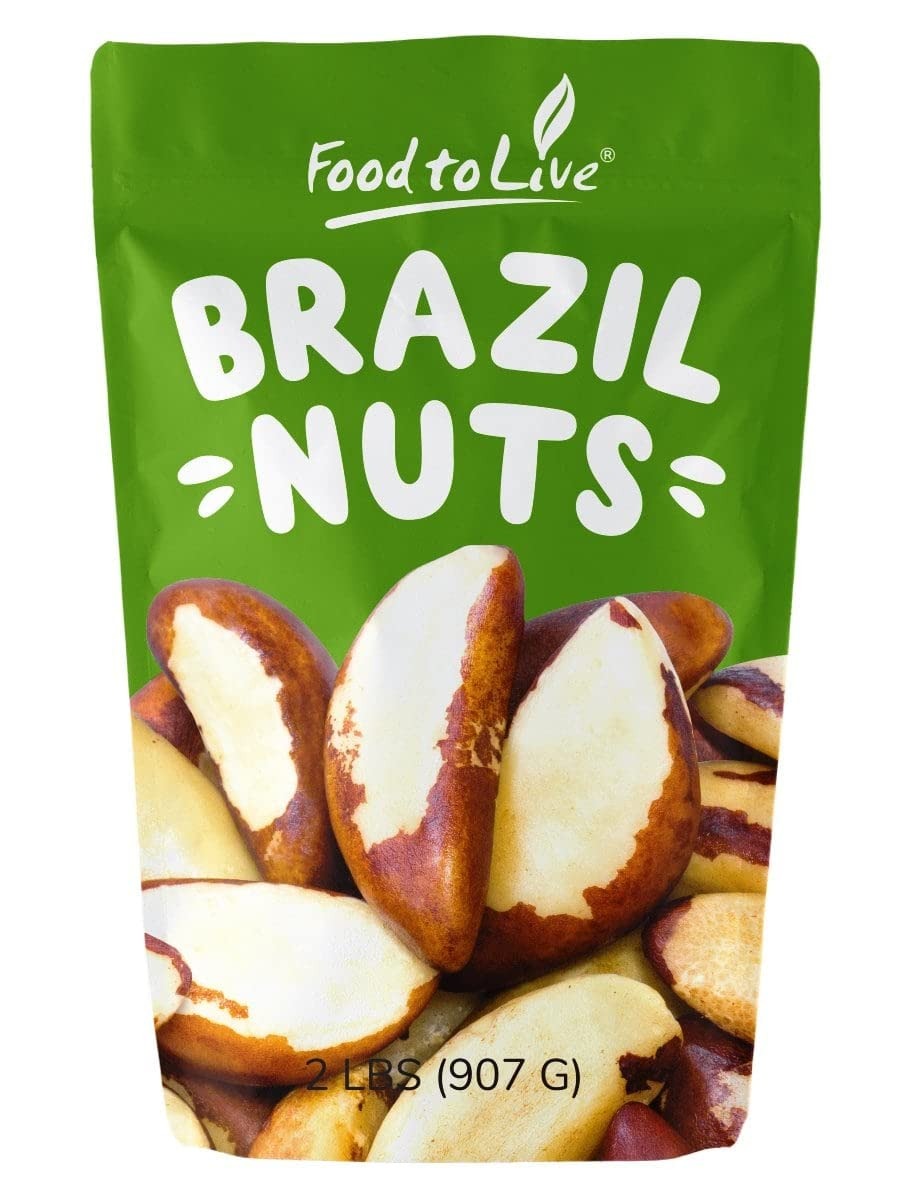
Item Name: Food to Live- Brazil Nuts, 2 Pounds Non-GMO Verified, Raw, Whole, No Shell, Unsalted, Kosher, Vegan, Keto and Paleo Friendly, Bulk, Good Source of Selenium, Low Sodium and Low Carb Food.
Bullet Point 1: ✔️RICH IN SELENIUM: Selenium is a powerful antioxidant that helps to protect your cells from damage and supports your immune system. Selenium is important for thyroid function, and can help to reduce inflammation in the body.
Bullet Point 2: ✔️HIGH IN OTHER NUTRIENTS: Brazil Nuts are also a good source of Magnesium, Phosphorus, Potassium, Vitamin E.
Bullet Point 3: ✔️GOOD SOURCE OF PROTEIN: Brazil Nuts are a good source of plant-based protein, providing 4 grams per ounce.
Bullet Point 4: ✔️VERSATILE AND EASY TO USE: Brazil Nuts can be eaten as a snack, added to desserts and other dishes, or used to make Brazil nut milk. They are easy to chop and can be added to many recipes.
Bullet Point 5: ✔️FRESH AND PREMIUM QUALITY: Brazil Nuts from Food to Live are Raw, Non-GMO verified, and are packed in a resealable bag to keep them fresh for many months.
Product Description: Brazil Nuts are the largest of the tree nuts, and each kernel is encased in a hard, dark brown shell. These nuts are native to South America, where they grow in the Amazon rainforest. 100% natural Brazil Nuts from Food to Live are Raw, Kosher, Vegan and Non-GMO verified. They are rich in Potassium, Magnesium, Phosphorus and Selenium. Brazil Nuts are the most abundant known natural source of selenium, an essential mineral for people, that plays a key role in human life. They are also a good source of other essential nutrients such as Magnesium, Phosphorus, Potassium, Copper, Manganese, and Zinc. Brazil Nuts have a rich, creamy taste that is slightly sweet and nutty. They can be eaten raw, as a snack, or added to a variety of dishes. They are excellent additions to desserts and other dishes and can be chopped up and added to oatmeal or yogurt for breakfast, or roasted and flavored to your taste. Our Non-GMO verified Brazil Nuts are packed in a resealable bag that will keep your Brazils fresh for many months.
Value: 32.0
Unit: Ounce

Price: 32.725